List of fictitious stories in Romance of the Three Kingdoms

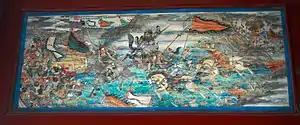
Three Heroes fight Lü Bu (三英戰呂布), portrait at the Long Corridor of the Summer Palace, Beijing

After capturing Sishui Pass, the coalition forces then march on to Hulao Pass, situated some 50 "li" away from Luoyang.